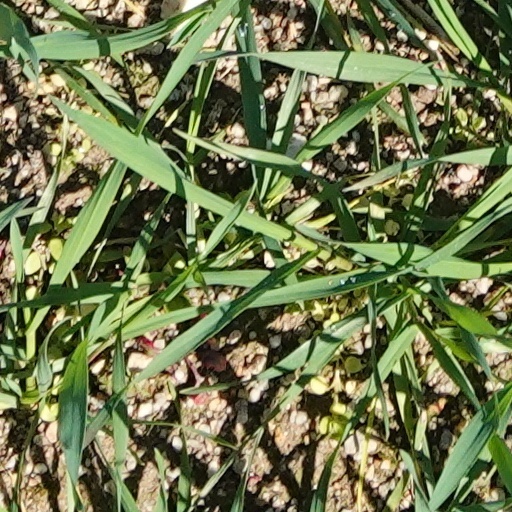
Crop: wheat